Coenraad V. Bos

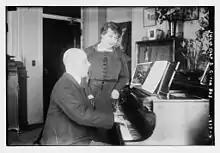
Julia Culp and Coenraad V. Bos, circa 1915

Coenraad Valentijn Bos (7 December 1875 - 5 August 1955) was a Dutch pianist, most notably as an accompanist to singers of lieder. His peers such as Gerald Moore considered him the doyen of accompanists in his day.